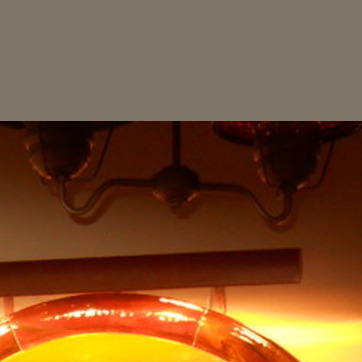
Material: metal